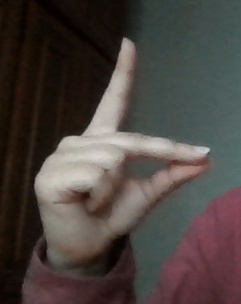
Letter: ta